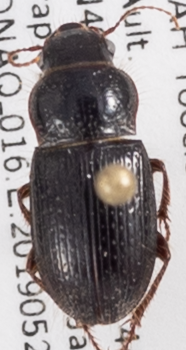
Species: Piosoma setosum
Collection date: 2019-05-21
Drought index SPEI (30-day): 0.318
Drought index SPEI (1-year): -0.032
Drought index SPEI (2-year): -0.62